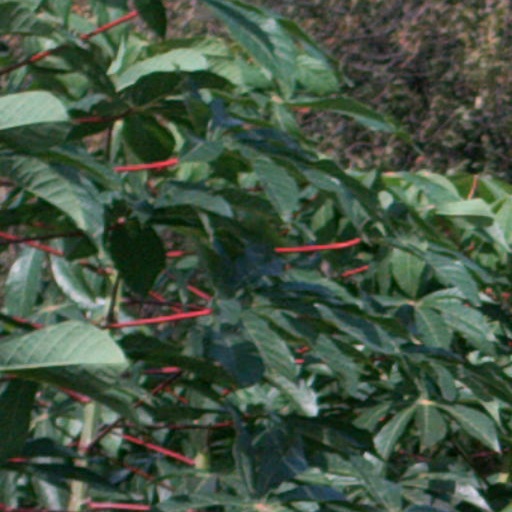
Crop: cassava